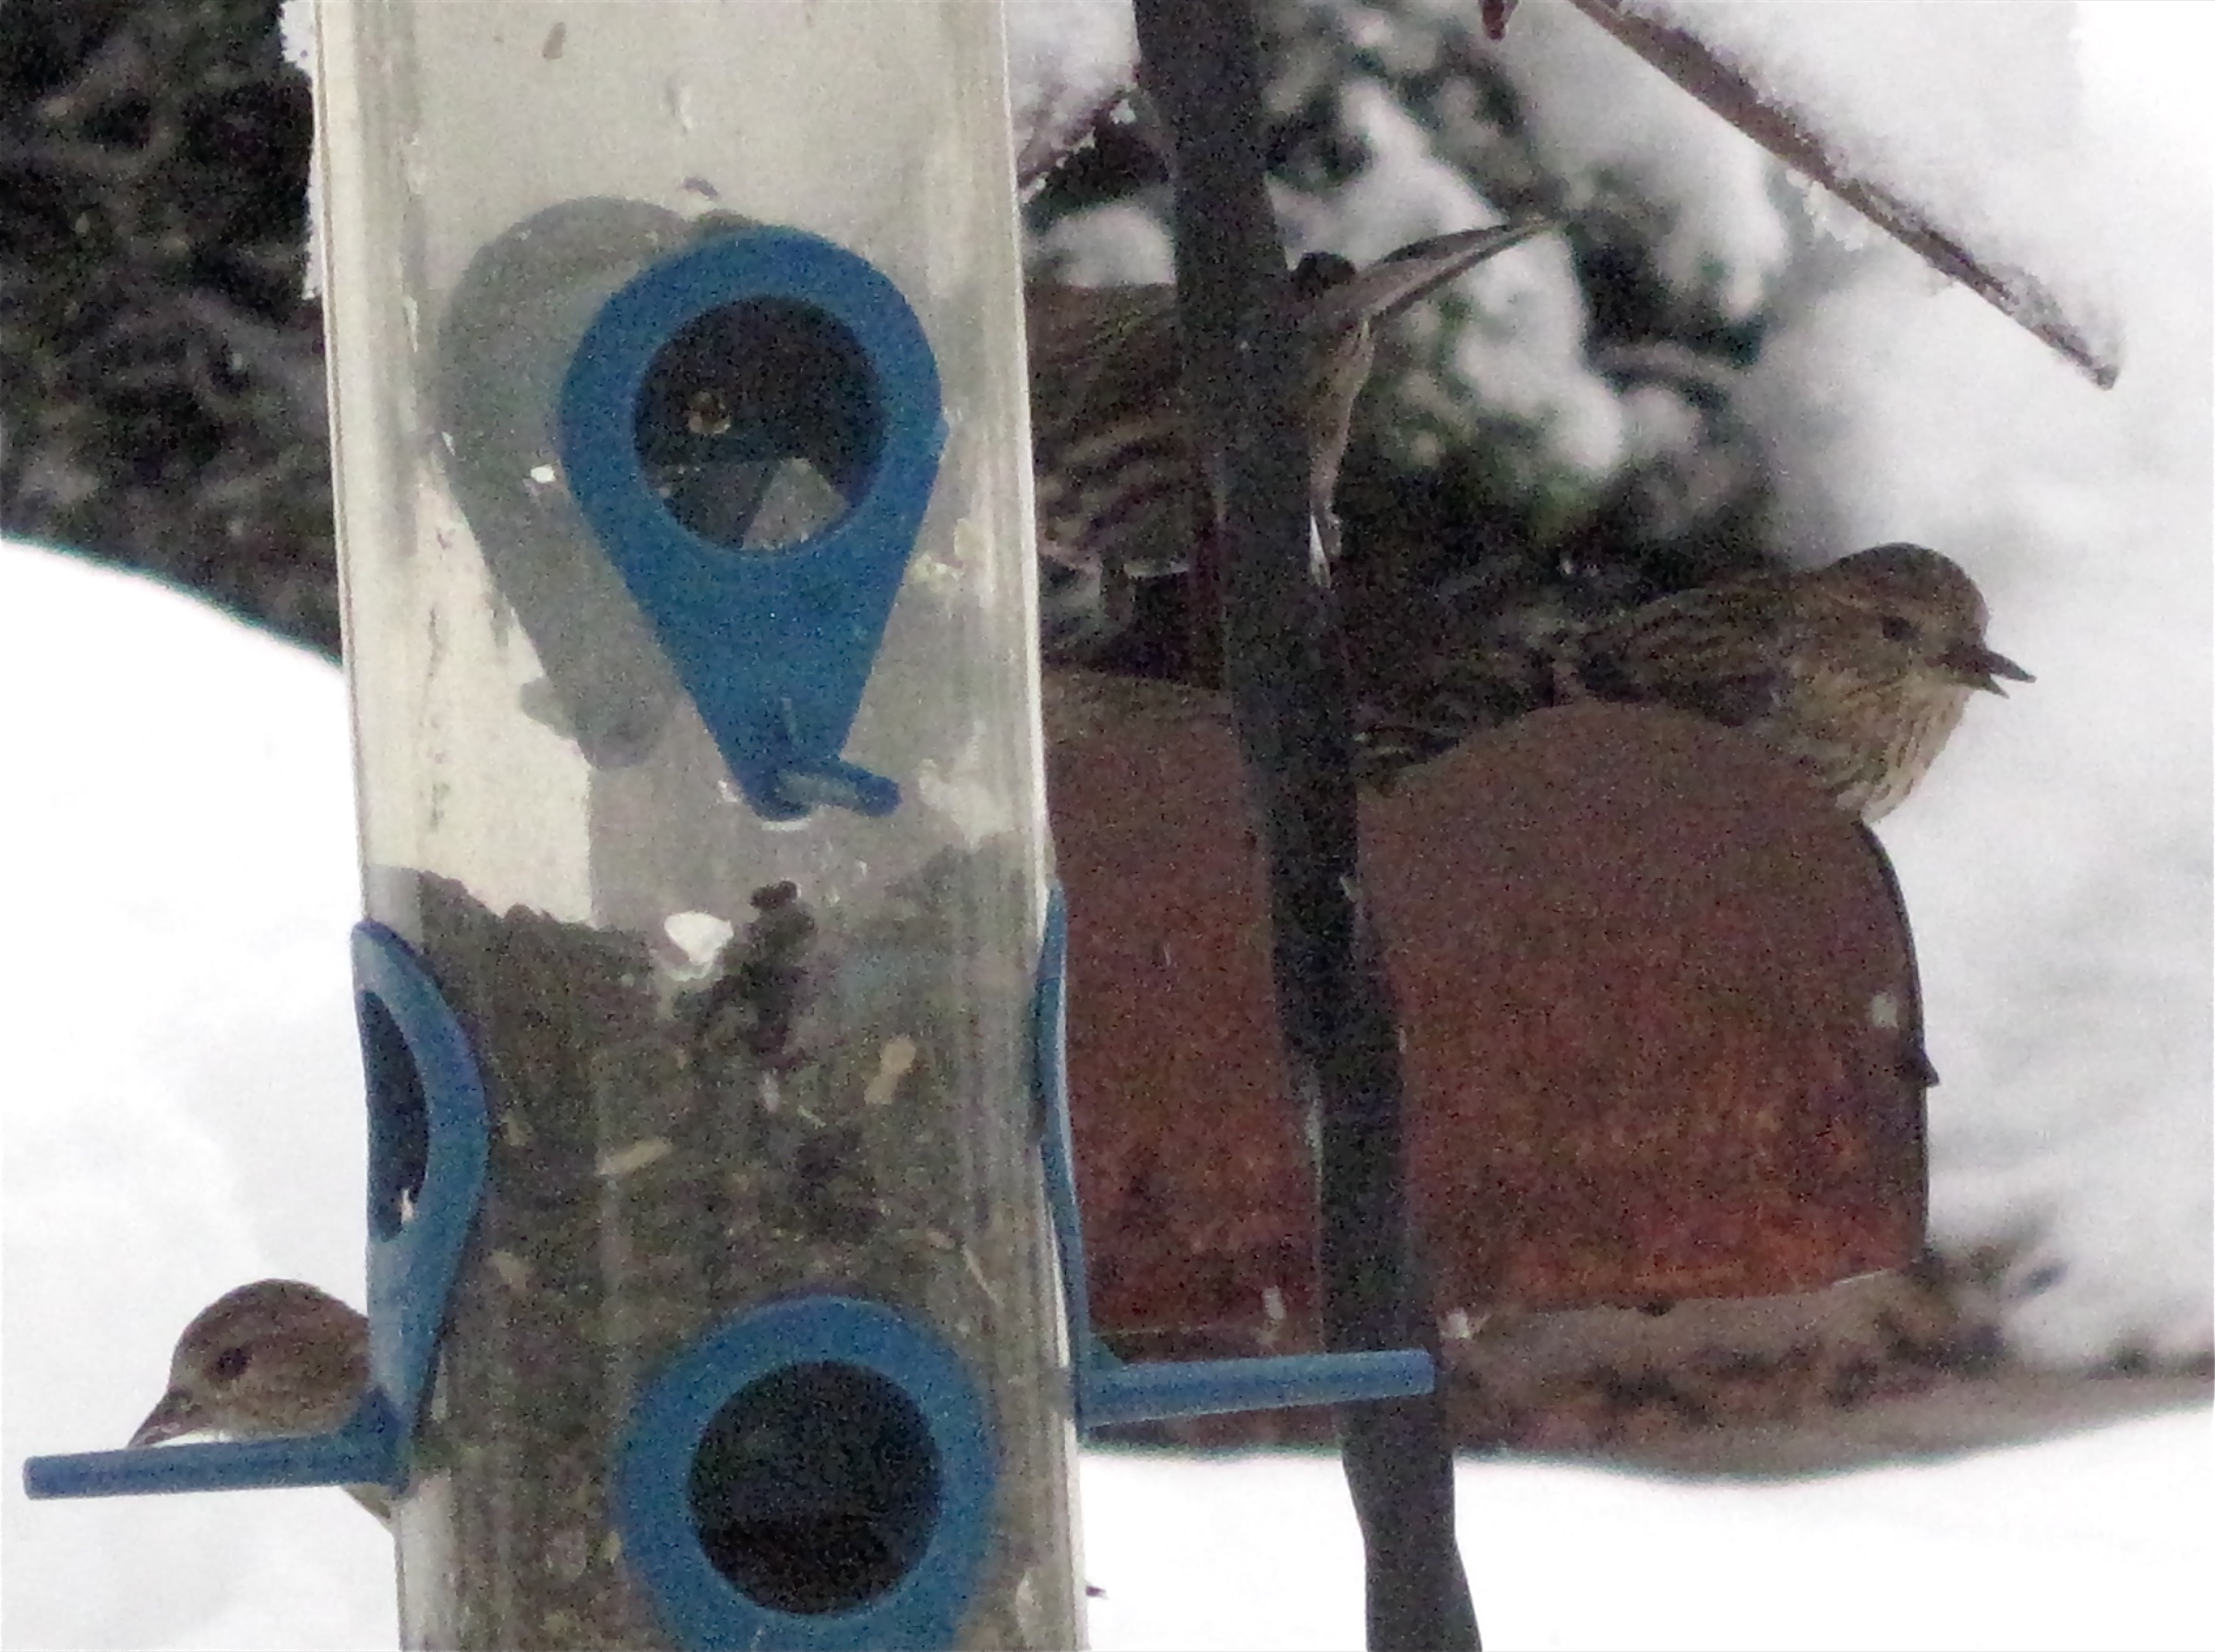
snow, sculpture, bird feeder